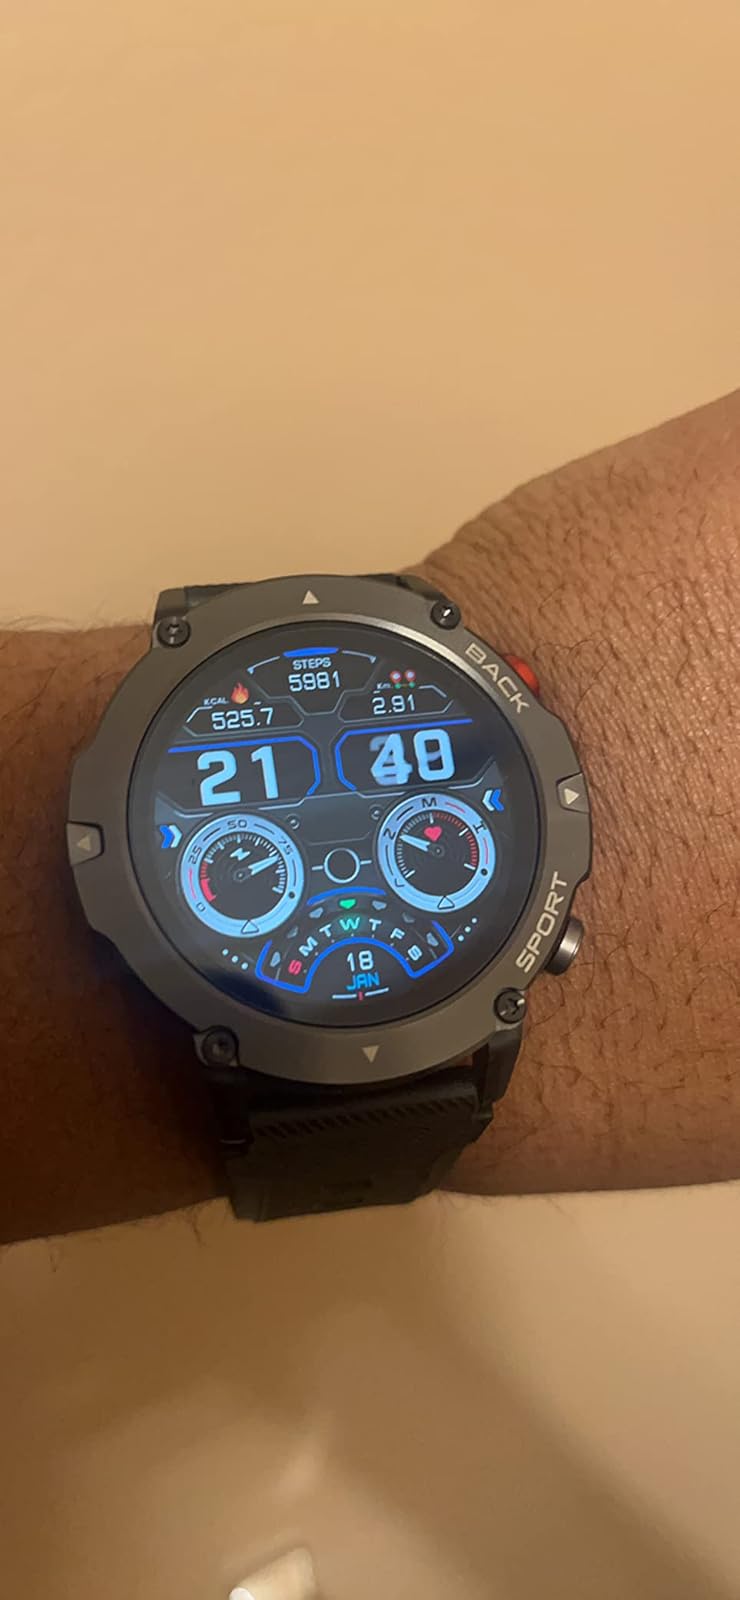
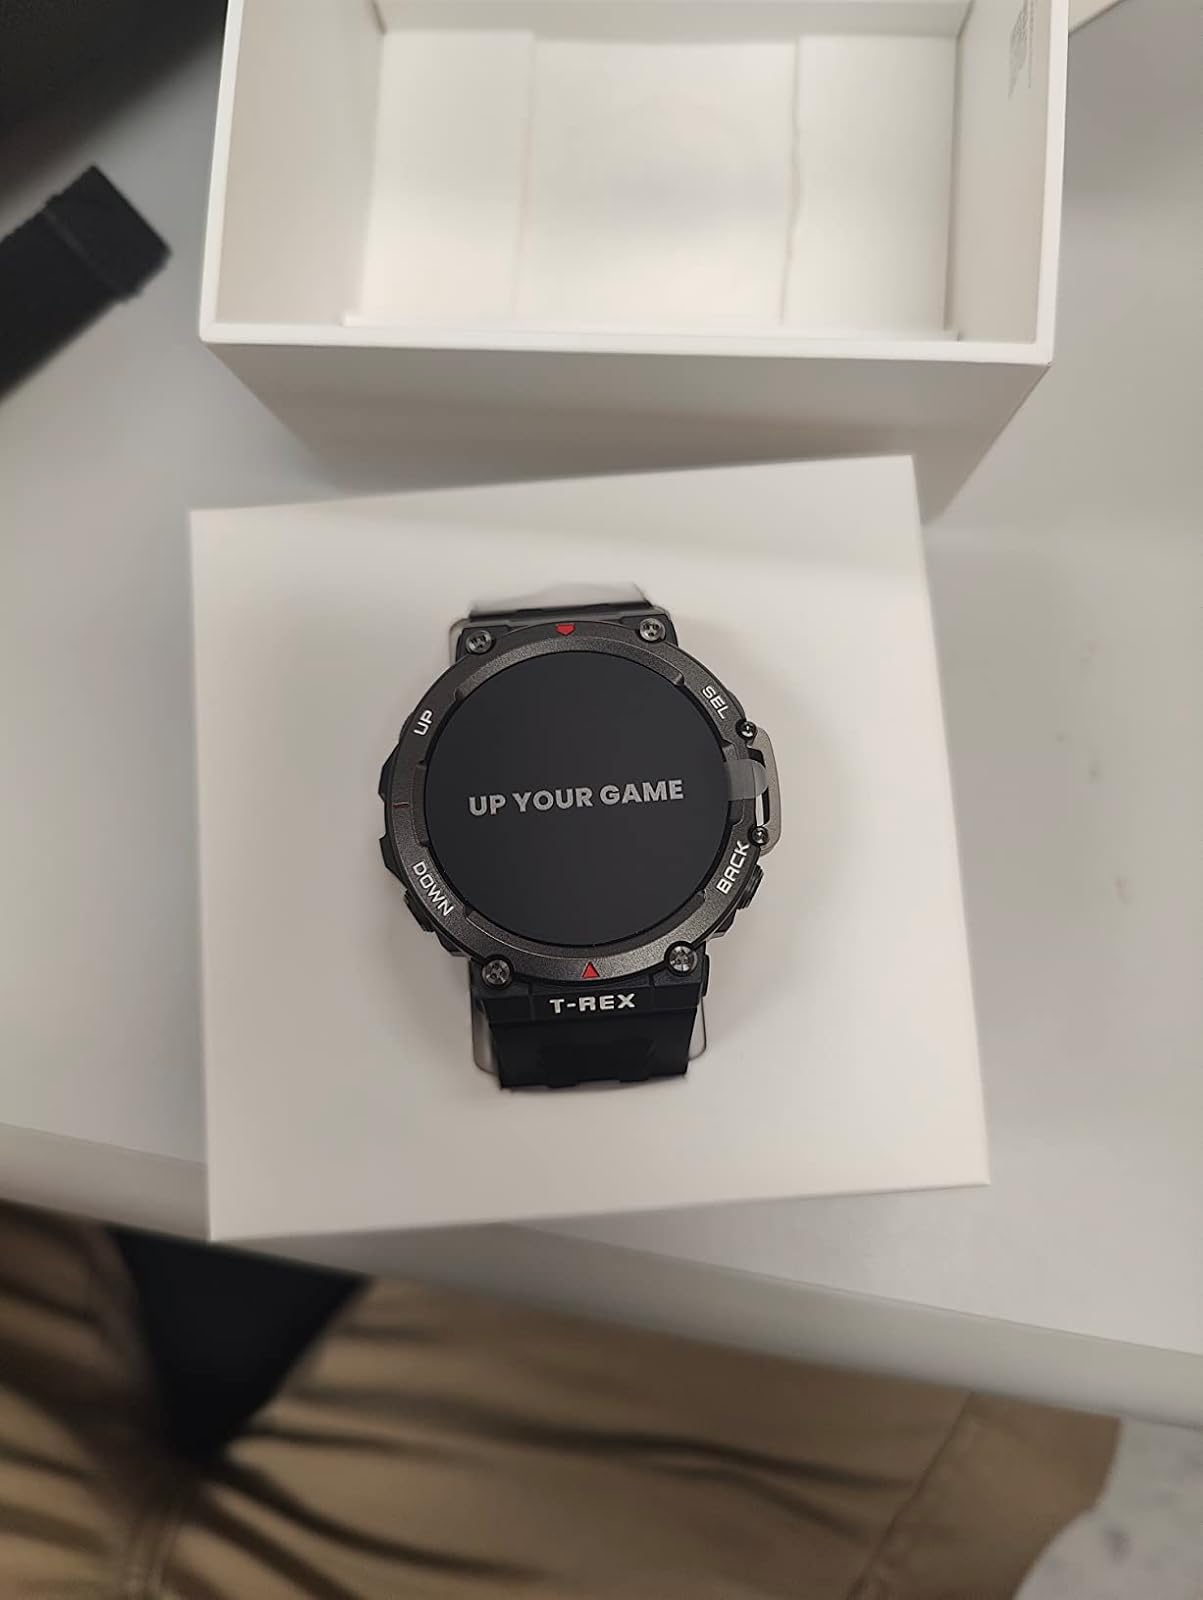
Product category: smartwatch
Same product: no